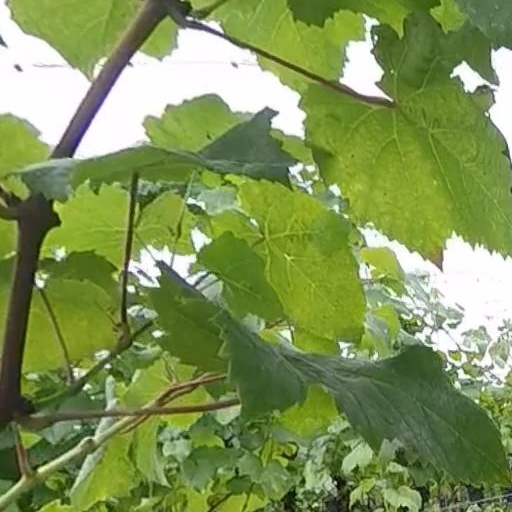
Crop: grape